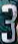
Number: 3